St. Charles Seminary

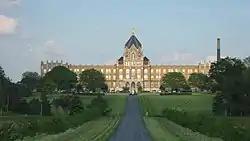
The former Seminary in 2010

St. Charles Seminary is a former American Catholic seminary, founded by the Missionaries of the Precious Blood in 1861 in Carthagena, Ohio. The seminary closed in 1969 and is now a retirement center for clergy and lay people. The seminary, chapel, and five other buildings were added to the National Register of Historic Places in 1979.